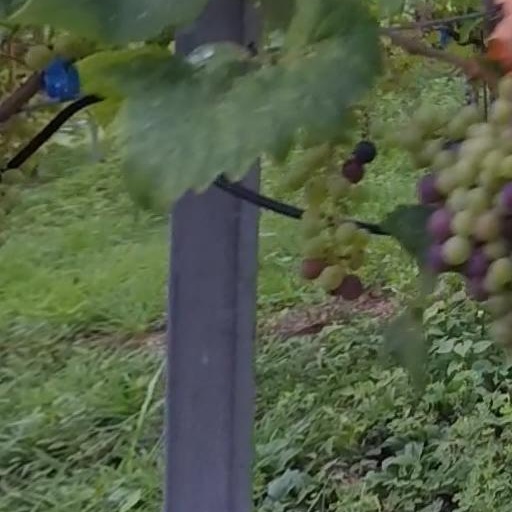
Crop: grape